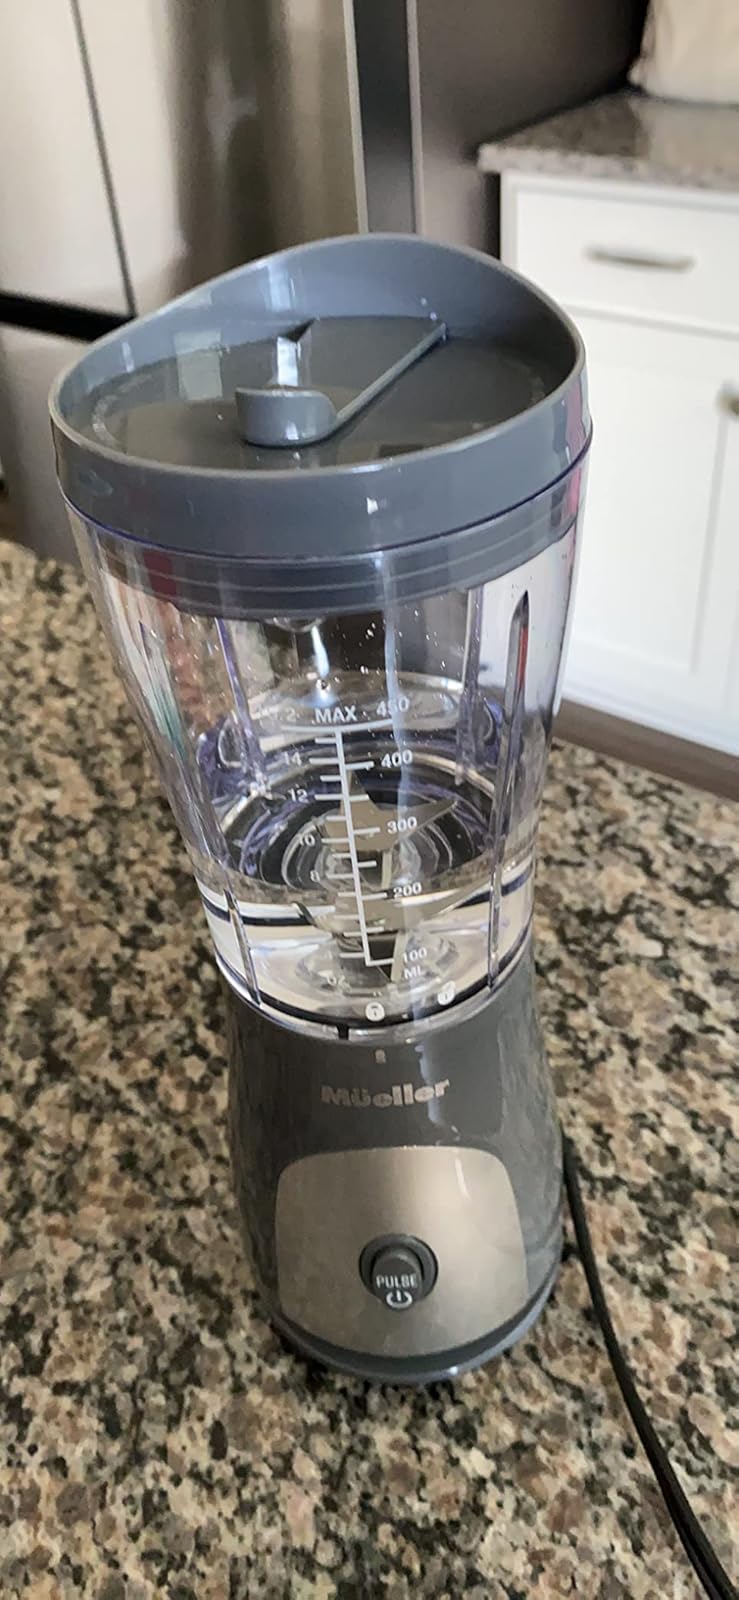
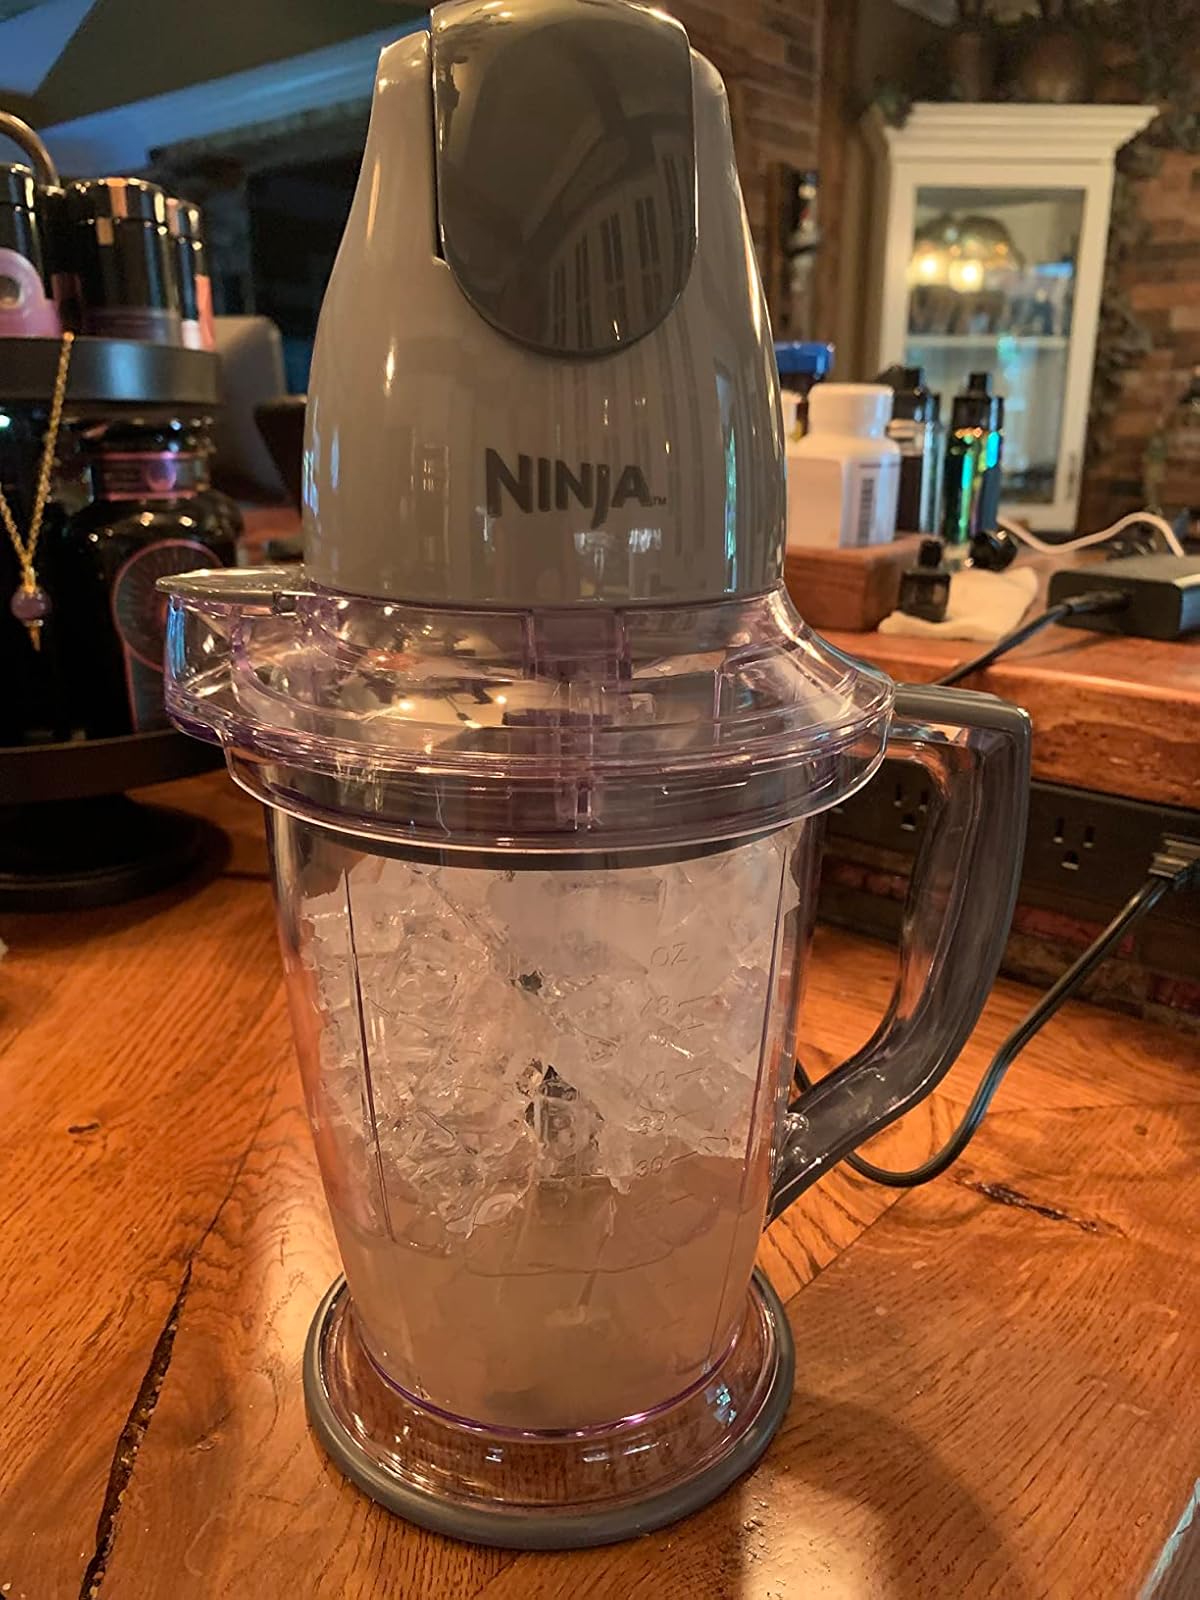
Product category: items_blender
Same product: no